The Battles of Coxinga

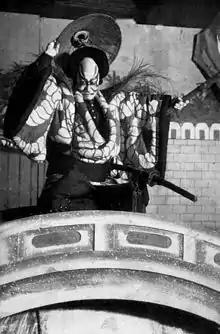
Watōnai in "The Battles of Coxinga", Act III, Scene 2

The plot begins in the exceedingly luxurious and profligate court of the Chinese Emperor Shisōretsu (思宋烈; actually Chongzhen Emperor of the Ming dynasty), in May 1644. His wife is ready to give birth to their first son and future heir; Ryūkakun (柳歌君), wife of the loyal and sagacious counselor Go Sankei (Wu Sangui), has just given birth so she can be the imperial heir's wet nurse.